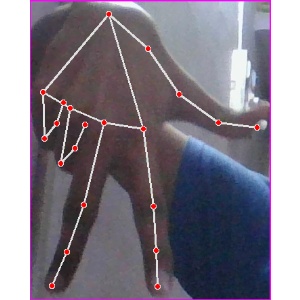
अक्षर: ग